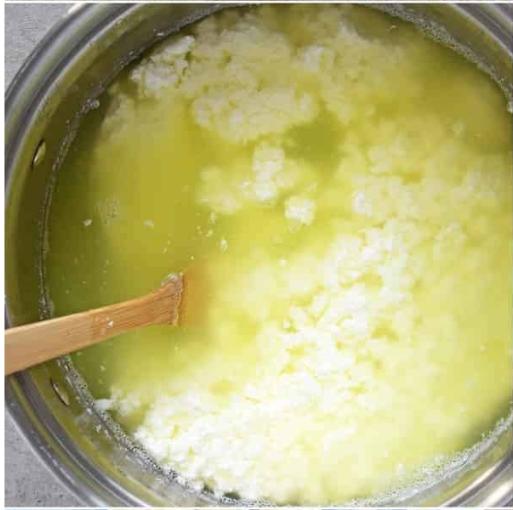
Chungu hiki kina mchanganyiko wa maziwa yaliyoganda nyeupe na yenye mabonge, maziwa ya majimaji yenye rangi ya njano hafifu ikisunguka mabonge hayo mwiko wa mbao umo ndani ya chungu ikiashiria kuwa mchanganyiko  huo umechanganywa au kupikwa.